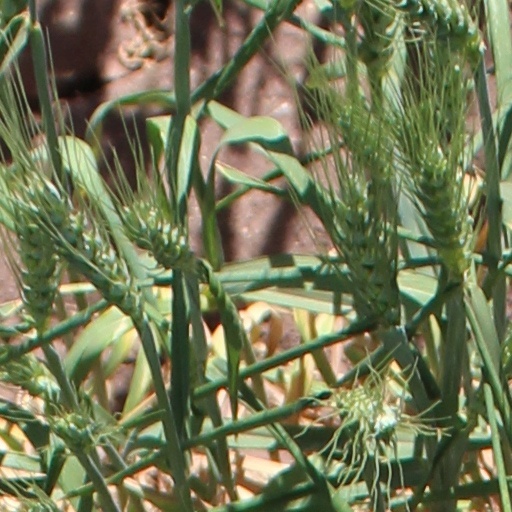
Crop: wheat